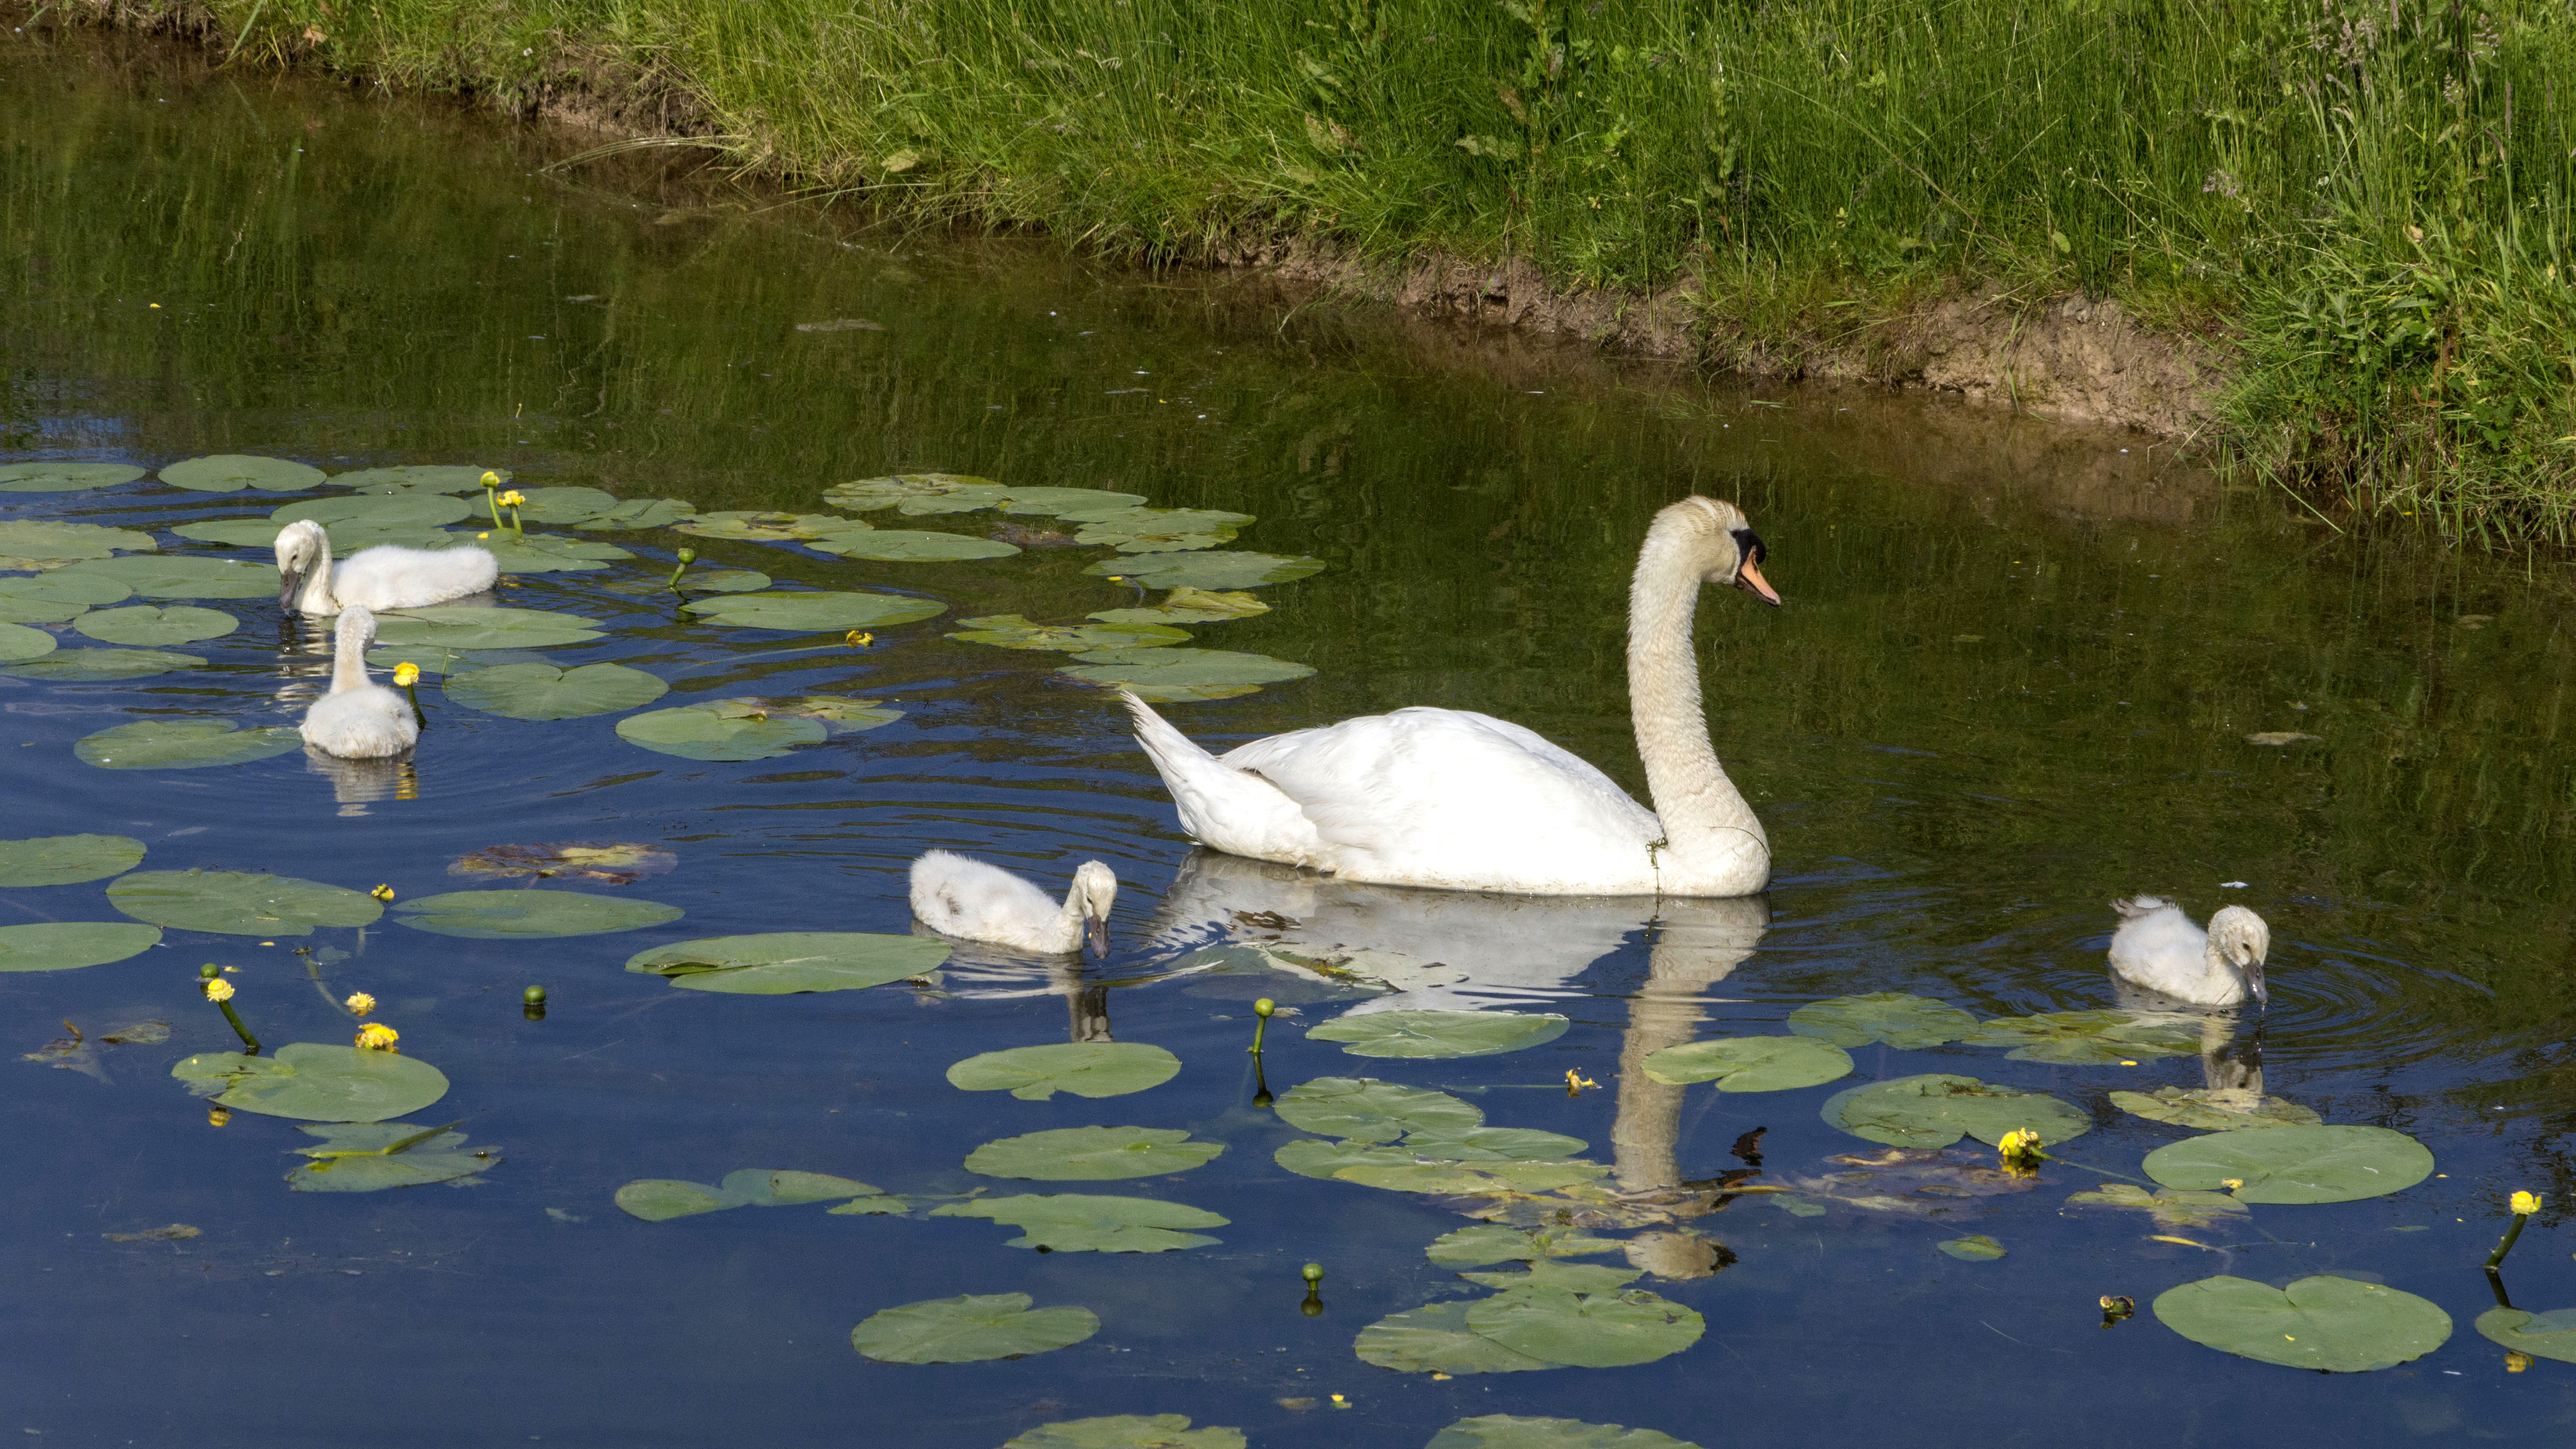
water, nature, outdoor, bird, photography, pond, wildlife, reflection, nikon, fauna, swan, nederland, netherlands, zuidholland, duck, outdoorphotography, vertebrate, waterfowl, water bird, paulvandevelde, pdvandevelde, padagudaloma, natuurfotografie, dordrecht, biesbosch, nederlandinfotos, hollandse, zwaan, kuikens, ducks geese and swans